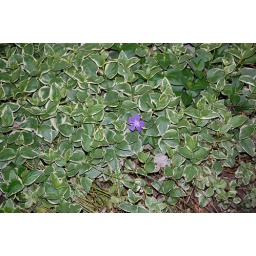
purple flower in ground cover